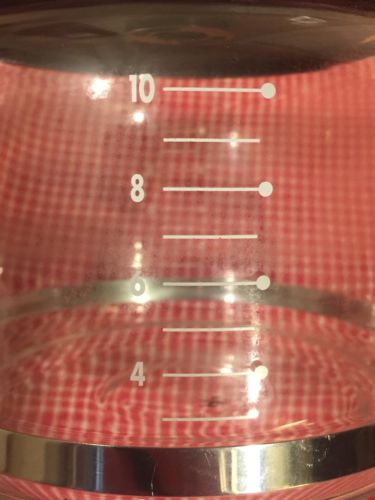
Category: coffee maker